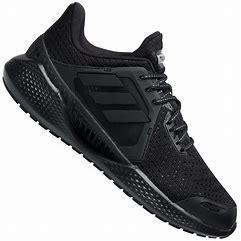
Brand: adidas
Model: Climacool Vent